Lloyds Bank International

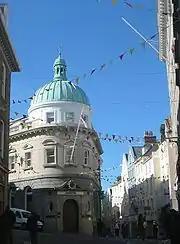
The Saint Peter Port branch, Guernsey, Channel Islands.

Lloyds TSB Offshore was formed in Jersey in 2004, with branches in Guernsey and the Isle of Man. In 2013, Lloyds TSB Offshore, incorporating the former Bank of Scotland International, was renamed Lloyds Bank International. At the same time, Lloyds TSB Bank (Gibraltar), which also traded as Lloyds Bank International, became Lloyds Bank (Gibraltar).